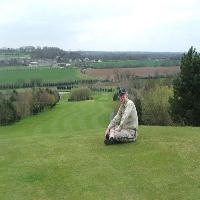
Weather: cloudy or overcast